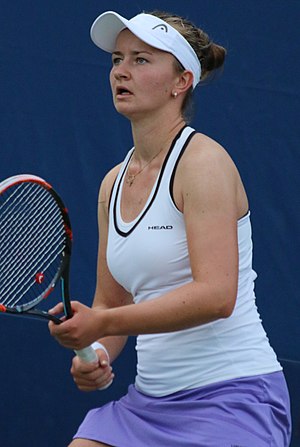
Barbora Krejčíková
Barbora Krejčíková er en tjekkisk professionel tennisspiller. Hun er primært double-spiller og har sammen med landsmanden Kateřina Siniaková vundet French Open og Wimbledon, begge i 2018. Efter disse to sejre nåede hun sin højeste placering på double-ranglisten som nummer 4. Parret vandt også juniorrækken i de samme to turneringer samt i US Open, alle i 2013. Hendes bedste single-placering er som nummer 121, som hun nåede i august 2017.